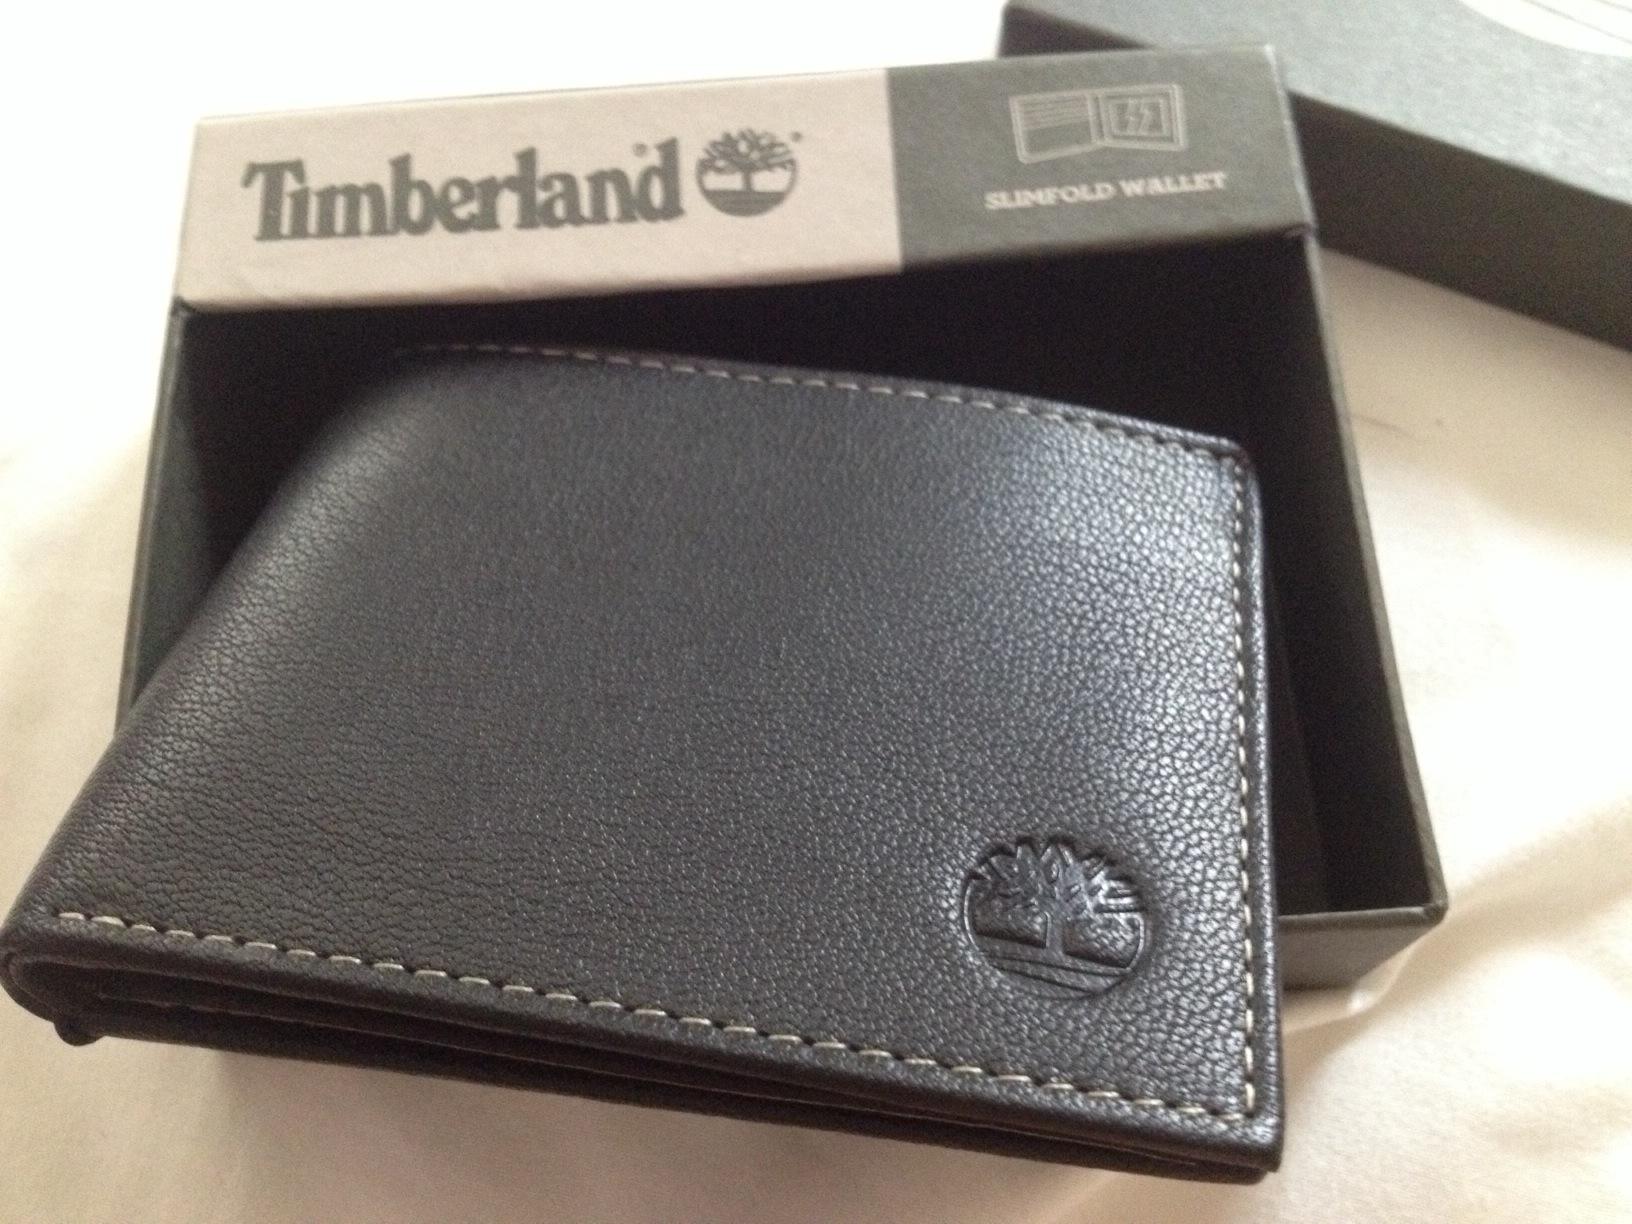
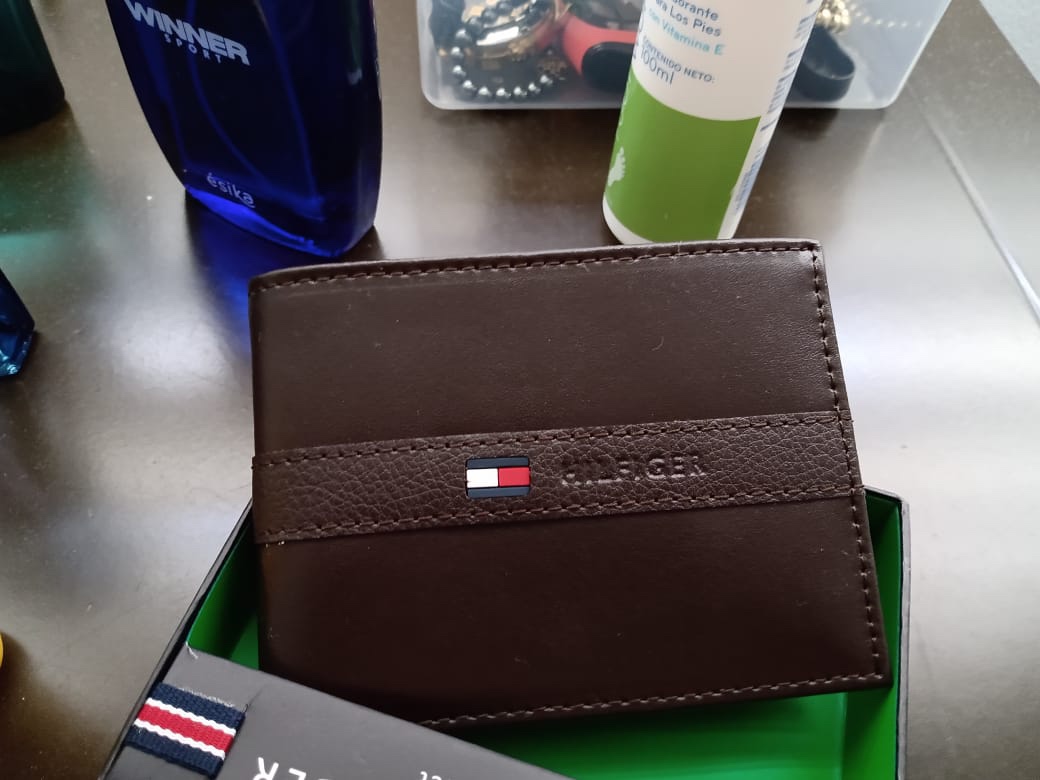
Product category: accessories_wallet
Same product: no